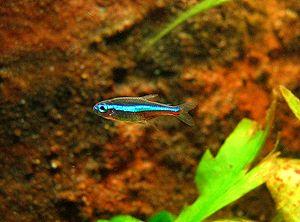
Paracheirodon simulans, communément appelé faux néon, est une espèce de poissons d'eau douce souvent confondu avec le Cardinalis ou le Néon bleu, mais assez facile à reconnaître pour un œil averti. En effet, il possède la plus longue ligne bleue des trois, s'étendant jusqu'à la nageoire caudale et la plus courte ligne rouge, qui n'occupe que la partie la plus postérieure du corps.